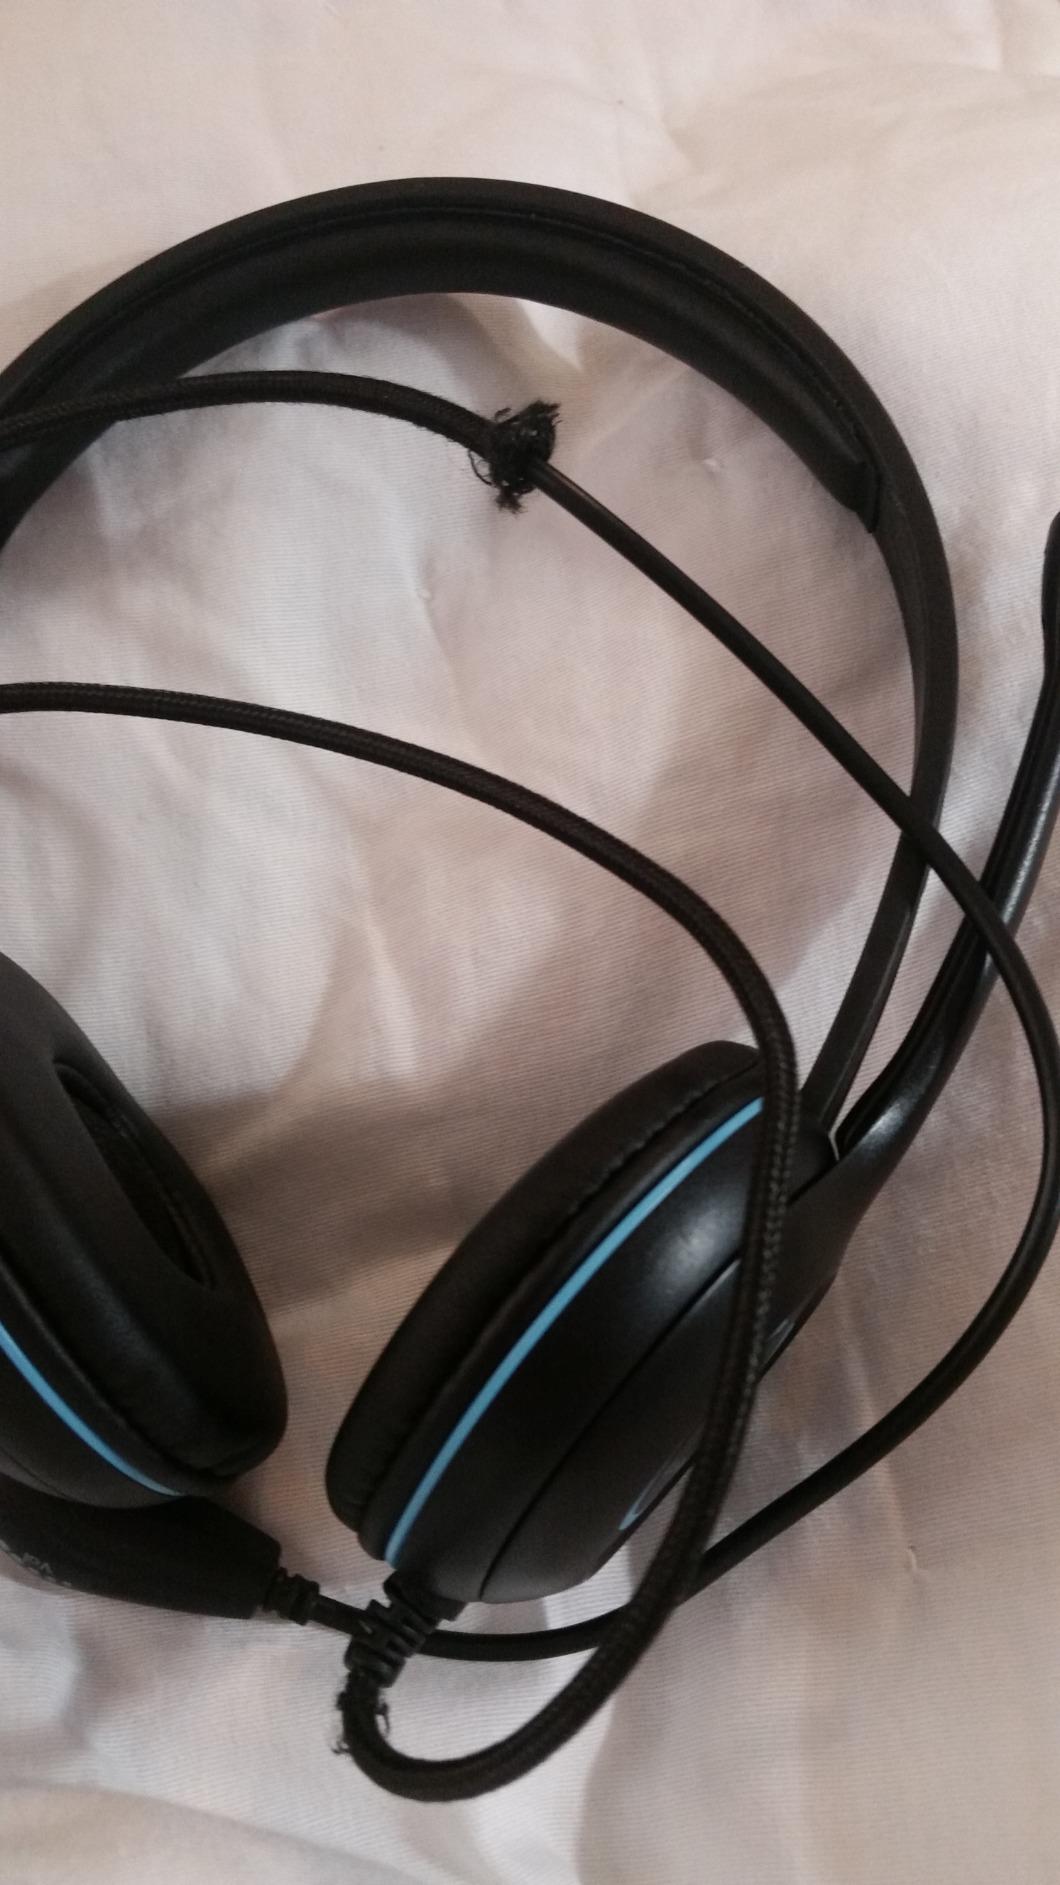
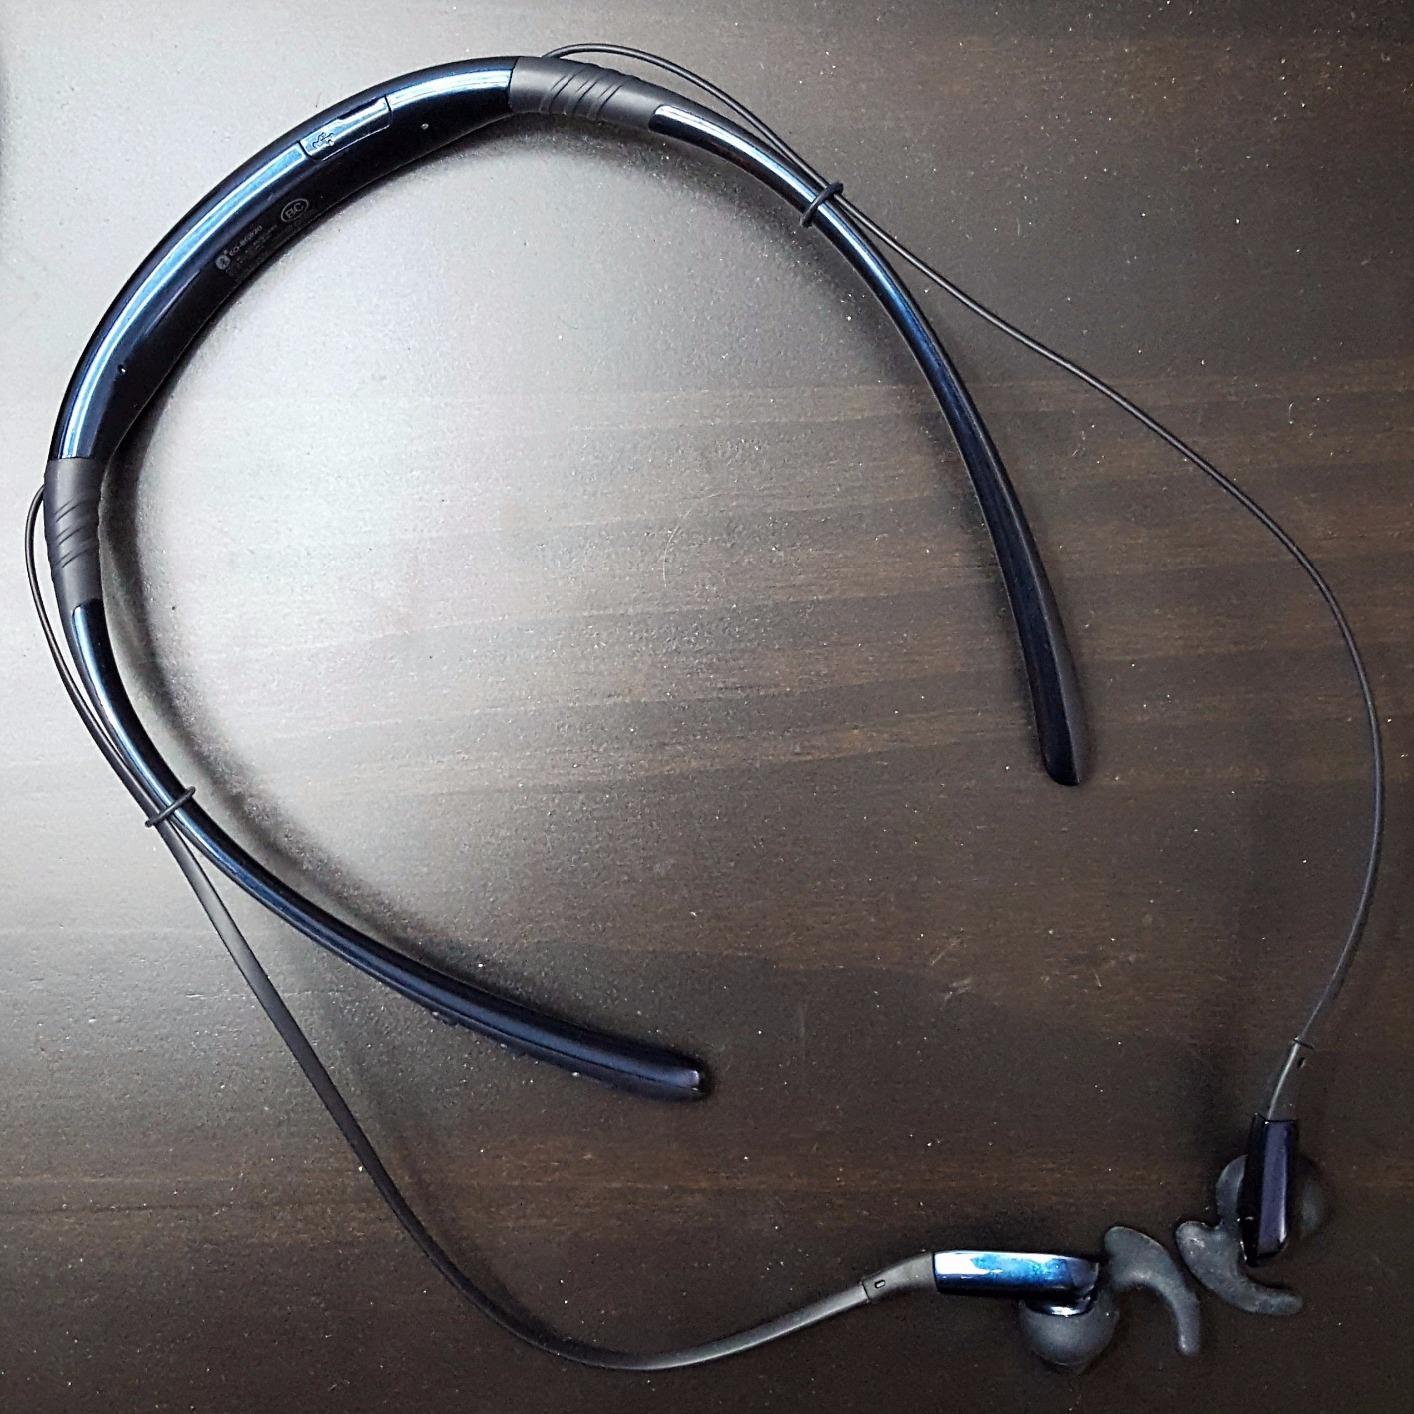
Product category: headphones
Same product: no